Book burning at Ephesus

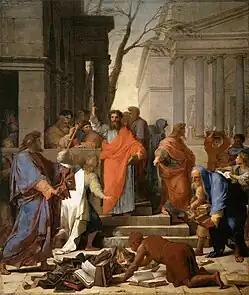
Eustache Le Sueur - "The Preaching of St Paul at Ephesus", 1649. This painting depicts books with geometric figures, in response to Galileo Galilei, who said in 1623 that "the book of nature is written in mathematical figures".

The book burning at Ephesus is an event recorded in the Acts of the Apostles, where Christian converts at Ephesus, influenced by Paul the Apostle, burned their books of magic.